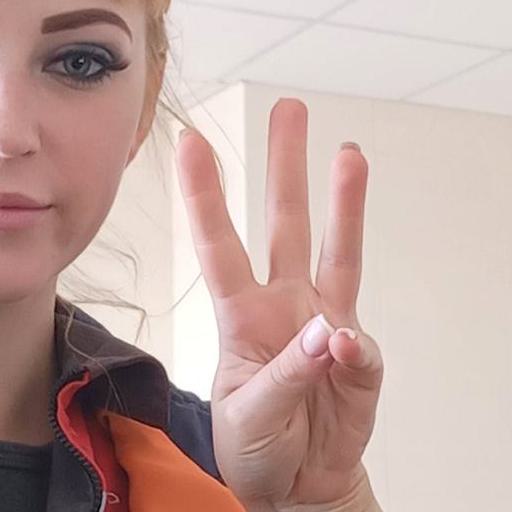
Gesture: three